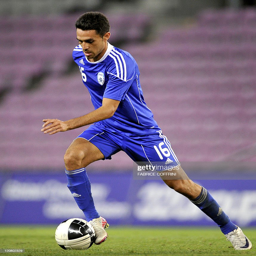
soccer player controls the ball during the friendly football match .